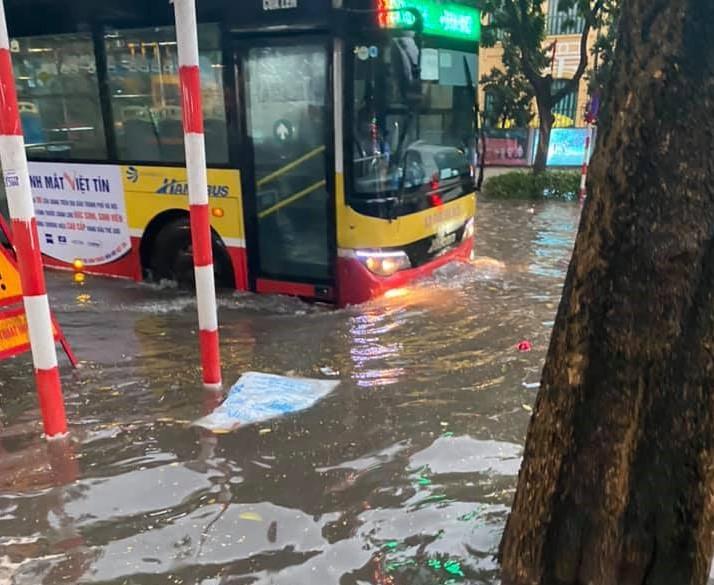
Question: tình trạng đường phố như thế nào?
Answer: đường phố đang bị ngập nước nặng